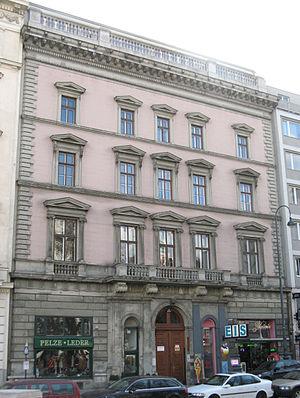
Carl Tietz est un architecte allemand de l'historicisme, ayant vécu et travaillé principalement en Autriche.